2014 World Junior Ice Hockey Championships

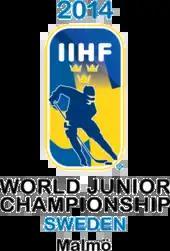

The 2014 World Junior Ice Hockey Championships (formerly called the IIHF U20 World Championship) was the 38th edition of the Ice Hockey World Junior Championship (WJHC), hosted in Malmö, Sweden. The 13,700-seat Malmö Arena was the main venue, with the smaller Malmö Isstadion the secondary venue. It began on December 26, 2013, and ended with the gold medal game on January 5, 2014.